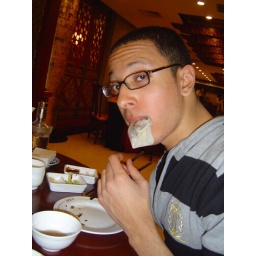
Marco, eating Peking Duck...slices of duck are wrapped in thin pancakes...Marco demonstrates by leaving one hanging out of his mouth!!